Confessions of an Advertising Man

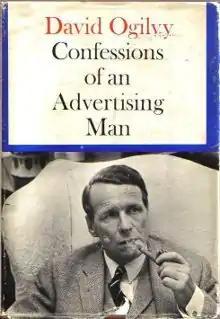

In Confessions of an Advertising Man, David Ogilvy shares his lessons from advertising consumer brands worldwide in the fifties and sixties in an eleven-chapter playbook of more than two hundred rules that cover corporate and subject matter aspects, the latter focused on the copywriting and illustrations of advertising campaigns for printed media. Two editions were released, in 1963 and 1988.